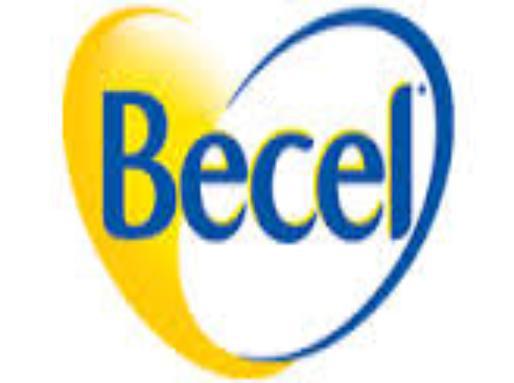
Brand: Becel
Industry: Food